The Hauntening

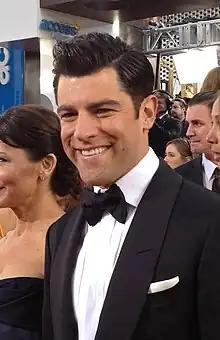
Max Greenfield (2013)

"The Hauntening" is the third episode of the sixth season of the American animated comedy series "Bob's Burgers" and the 91st episode overall. It was written by Steven Davis and Kevin Yu who won an Annie Award, and was directed by Jennifer Coyle. Guest star is Max Greenfield who voices boyband member Boo Boo. It first aired in the United States on October 18, 2015 at Fox Network. In this episode, the Belcher family goes to a haunted house on Halloween, where the parents want to scare their children, especially Louise.